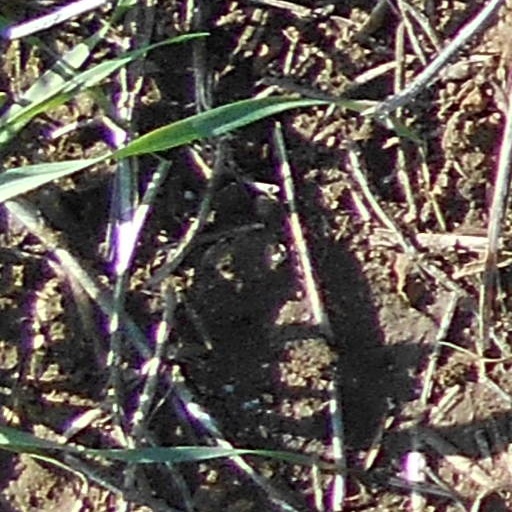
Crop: wheat